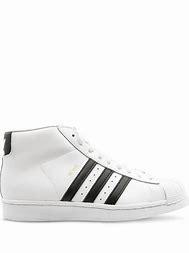
Brand: Adidas
Model: Pro Model